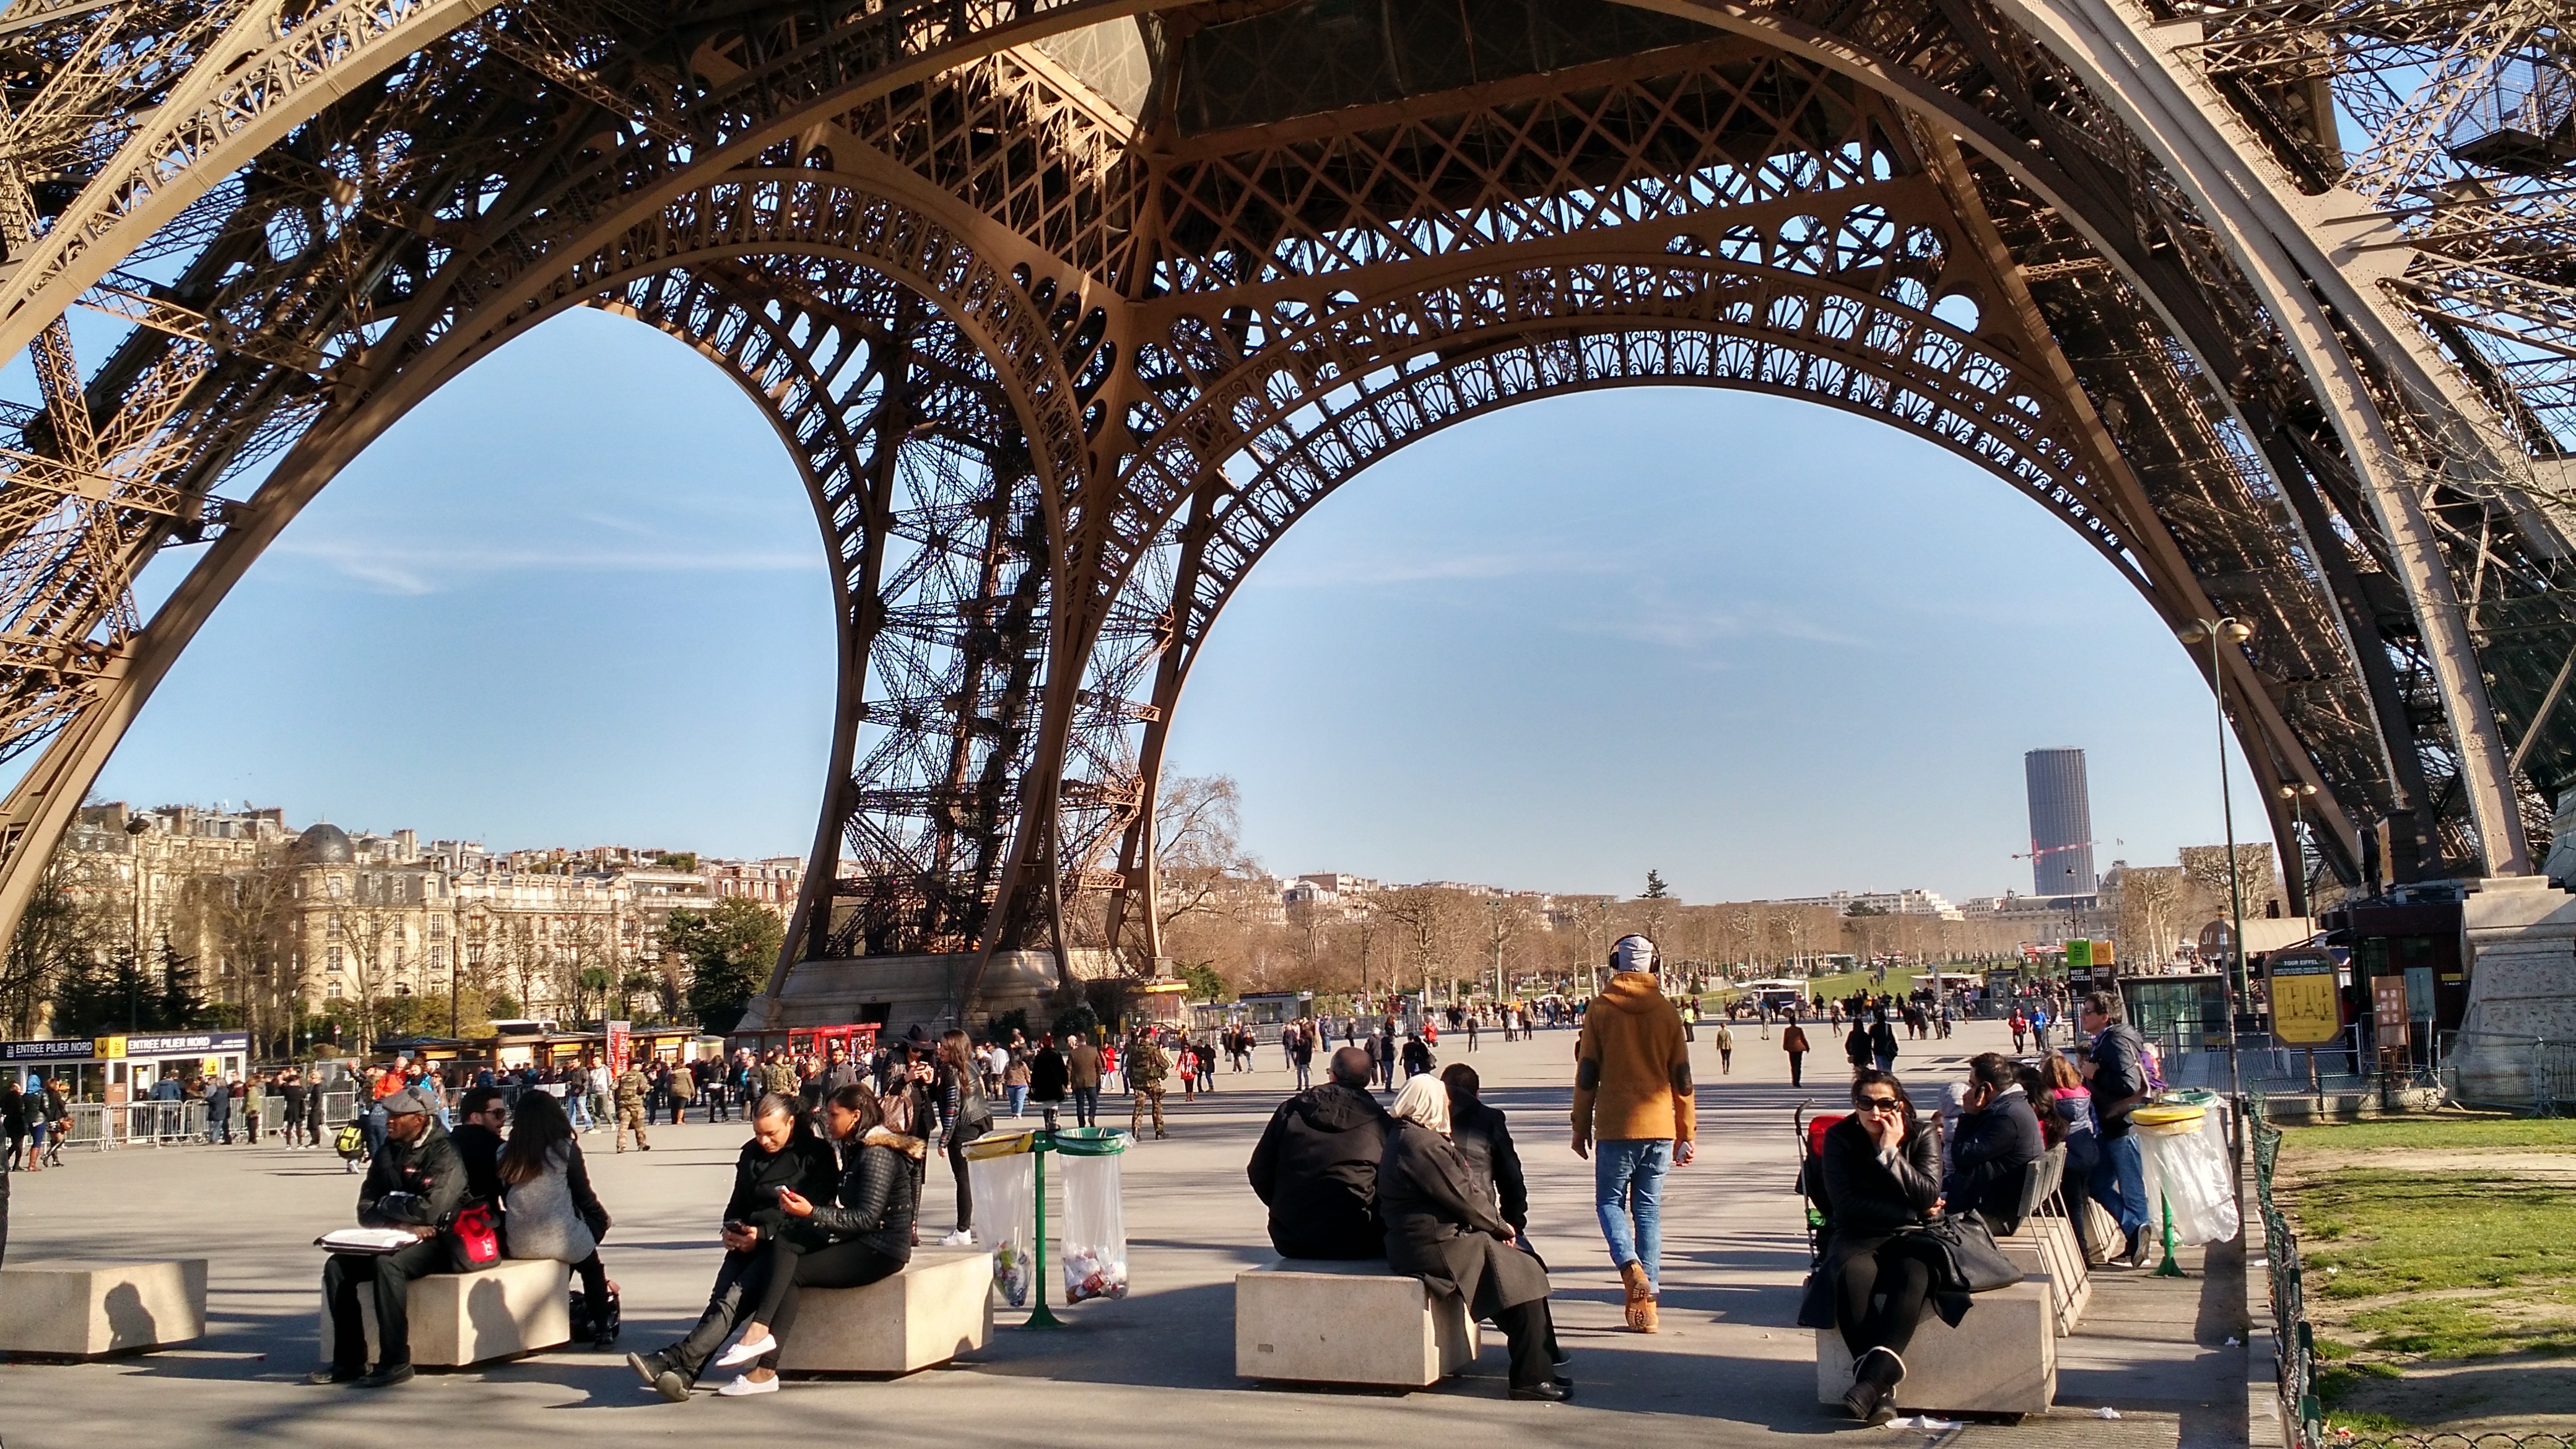
landscape, architecture, city, eiffel tower, travel, france, arch, plaza, landmark, tourism, town square, ancient history, human settlement